Thai cuisine

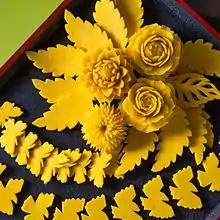
The local art of vegetable carving is believed to have begun in the Sukhothai Kingdom nearly 700 years ago.

Thai cuisine and the culinary traditions and cuisines of Thailand's neighbors, especially Cambodia, Laos, Myanmar, India, Malaysia and Indonesia, have influenced one another over the course of many centuries.